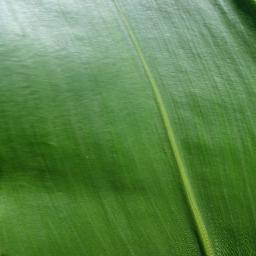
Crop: corn
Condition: (maize)_healthy